Vismaya

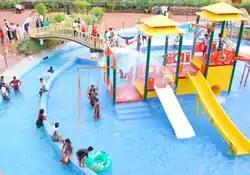
Wavepool, one of the water rides in Vismaya

Vismaya is an amusement water theme park near Taliparamba in Kannur, Kerala. The park is developed and run by Malabar Tourism Development Co-operative Limited (MTDC). It is situated near to the famous Muthappan temple in Parassinikadavu. It was officially inaugurated in August 2008 and since then it has become one of the favorite holiday destination in Malabar. The park is completely operated by the rain water collected by the reservoir spread over of land with a capacity of of water.